Mosman Bay ferry wharf

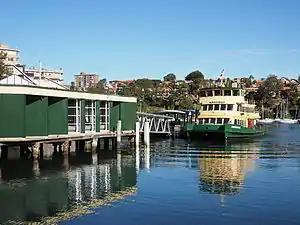
"Borrowdale" arriving at Mosman Bay wharf in 2015, showing the 1960s piled structure (left) and the 2014 pontoon (right)

Mosman Bay ferry wharf is located on Mosman Bay on the northern side of Sydney Harbour serving the Lower North Shore suburb of Mosman. It is served by Sydney Ferries Mosman services operated by First Fleet class ferries.